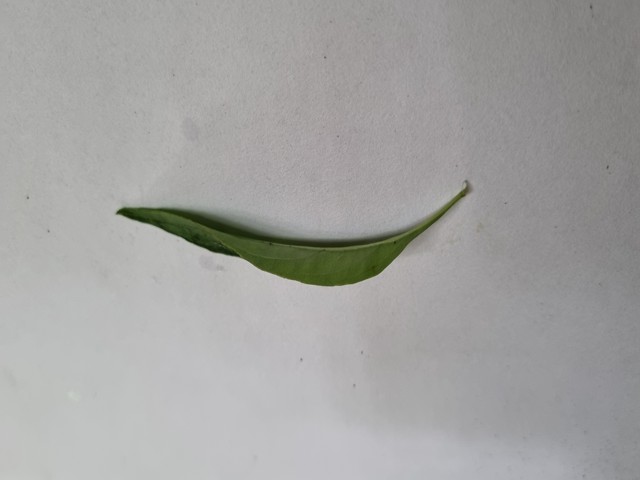
Plant: kalomegh